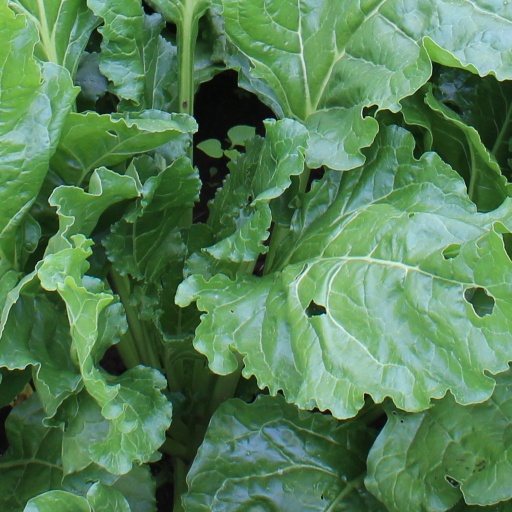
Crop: sugar beet